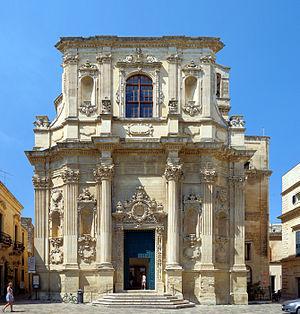
L'église Santa Chiara de Lecce.
L'église Santa Chiara est une église de la ville de Lecce dans la province des Pouilles en Italie. Elle est située dans le centre historique, piazza Vittorio Emanuele II.